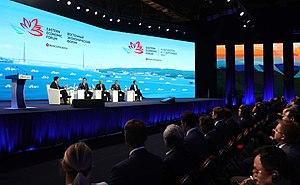
Le Forum économique oriental est un forum annuel organisé à Vladivostok, en Russie, dans le but de promouvoir les investissements étrangers dans l'Extrême-Orient russe.